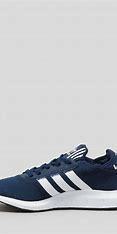
Brand: Adidas
Model: Swift Run X